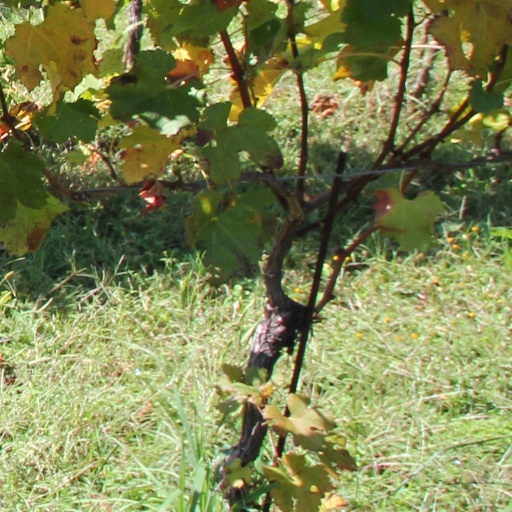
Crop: grape